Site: brandenburg
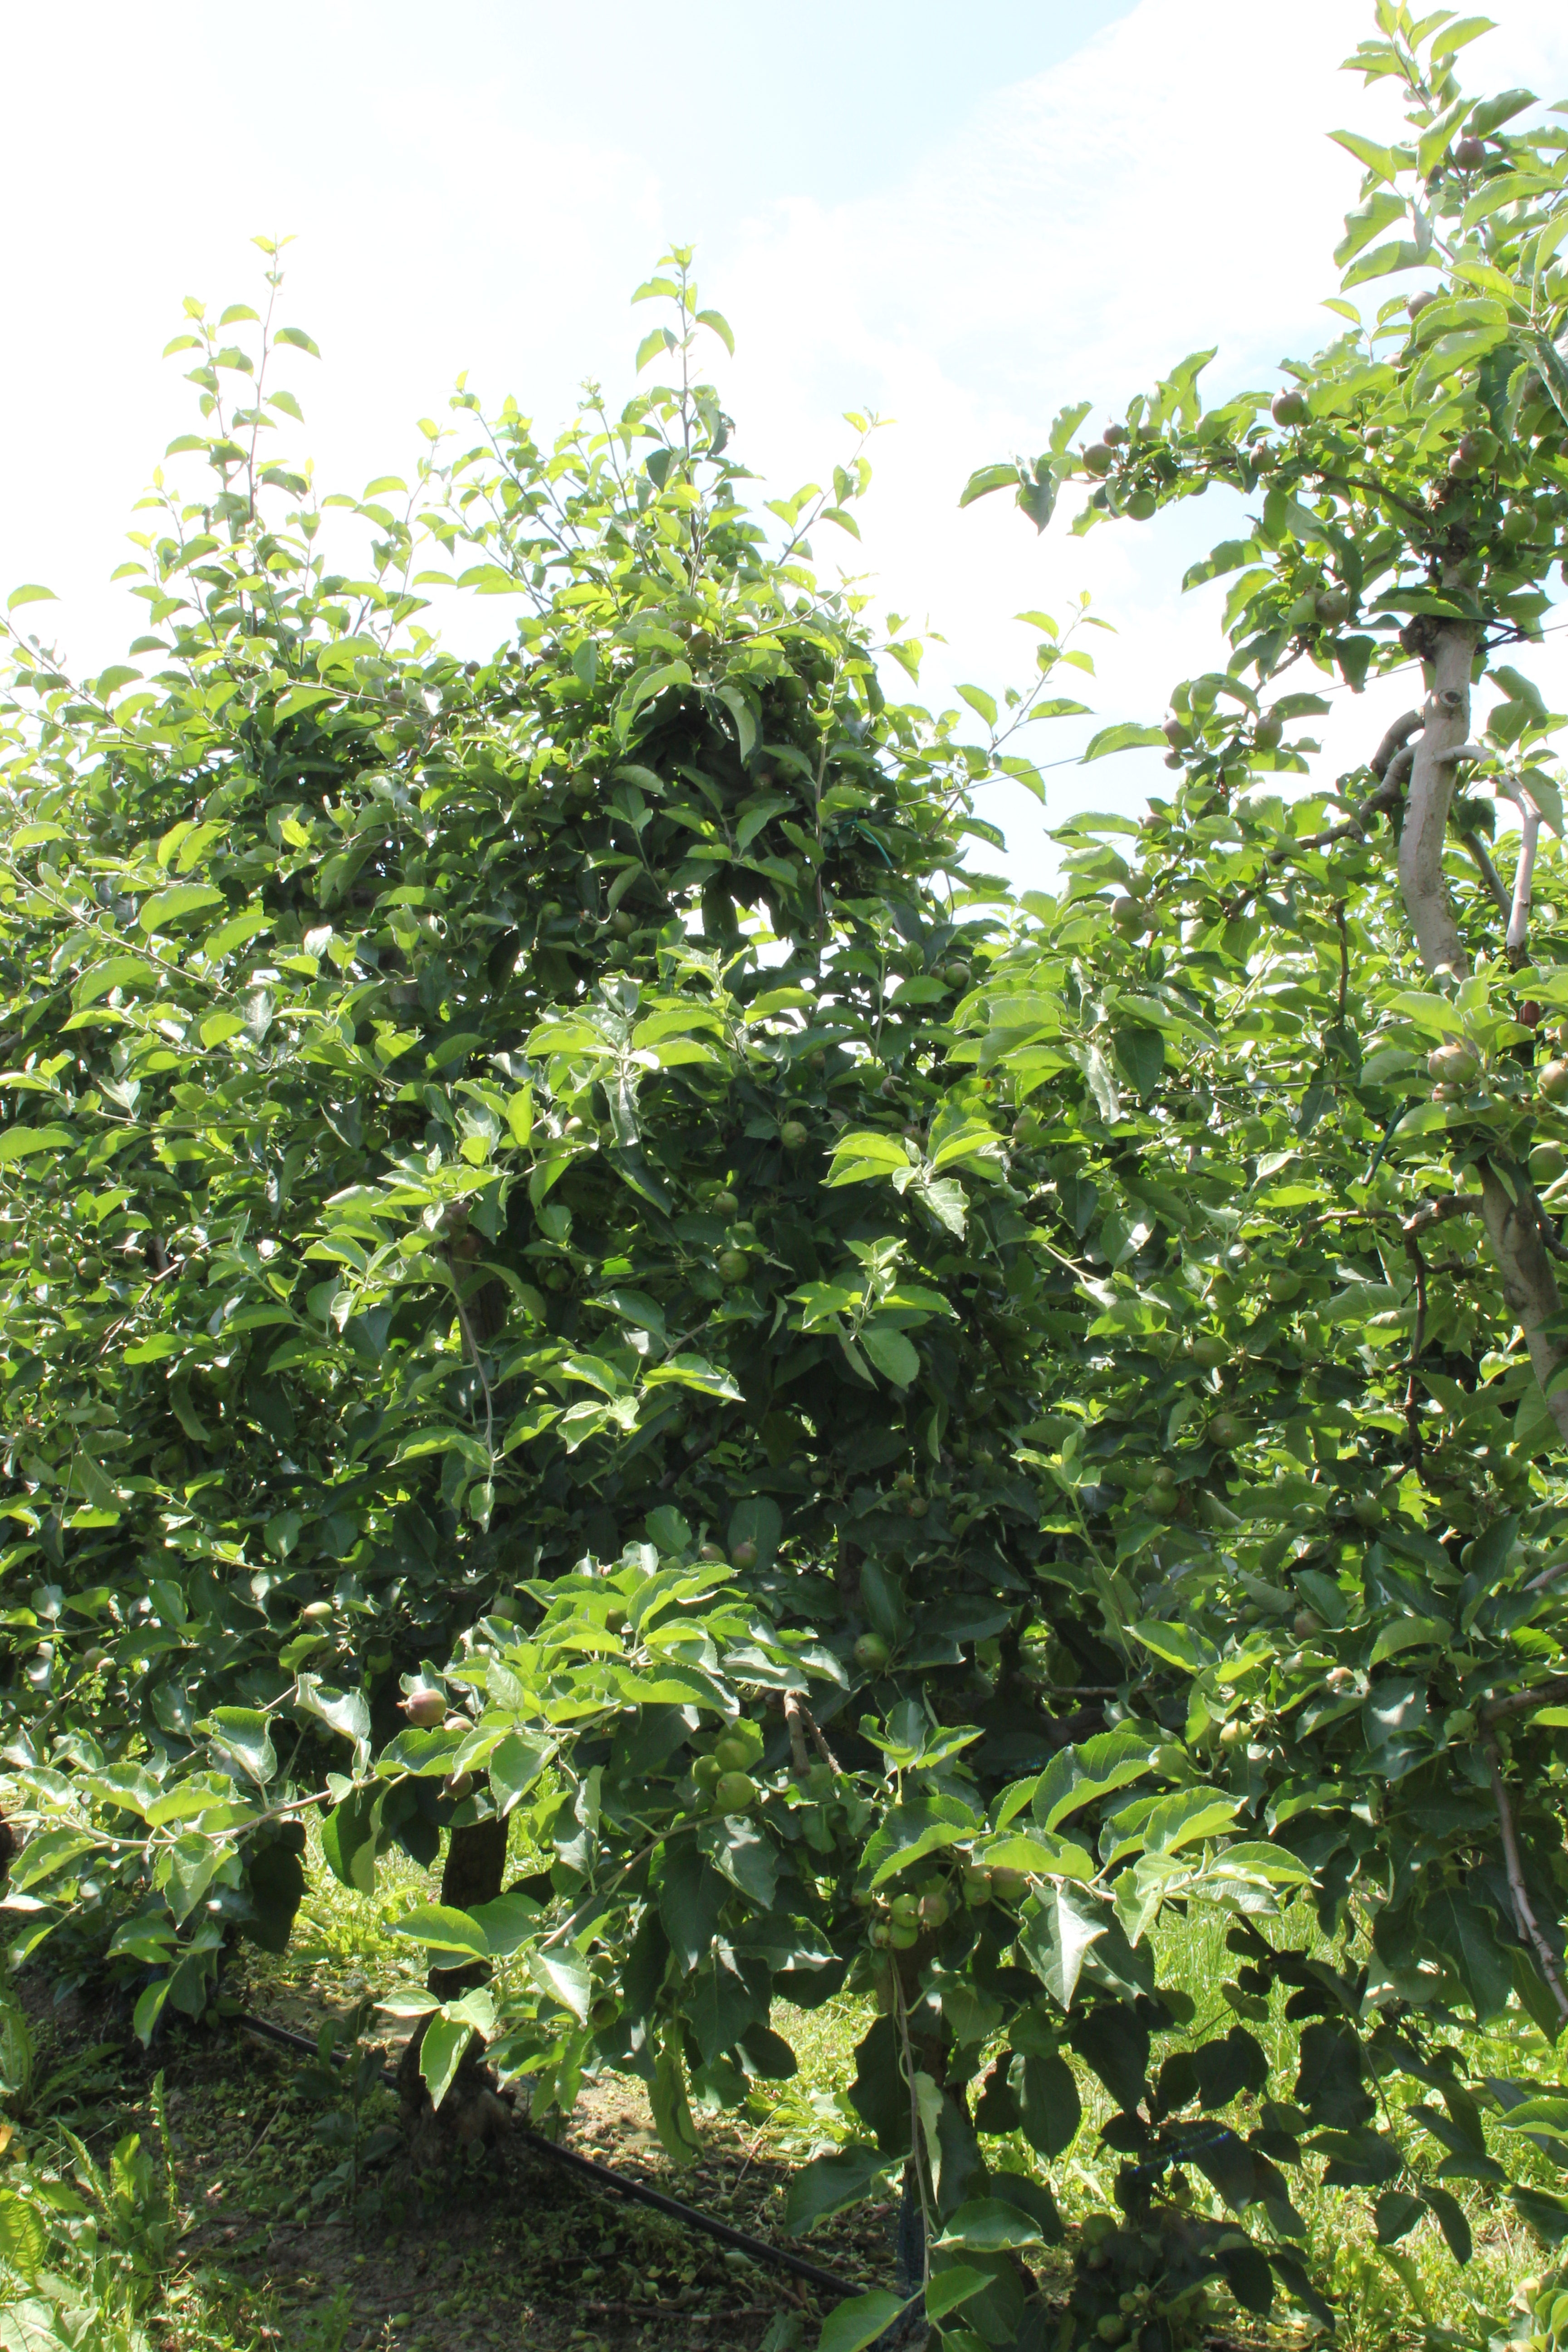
Growth stage (BBCH 73): Development of fruit